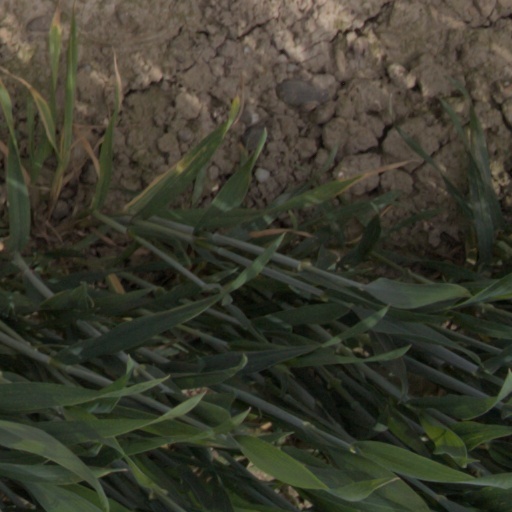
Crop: wheat